Vienna Wiesenthal Institute for Holocaust Studies

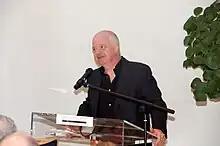
Fifth Simon Wiesenthal Lecture by Robert Jan van Pelt – June 10, 2010

To achieve its aims of education, the VWI organises events such as book presentations, media and/or arts interventions in the public space in remembrance of the Shoah. An exhibition centre and an online platform are planned for when the institute has taken up full operation.